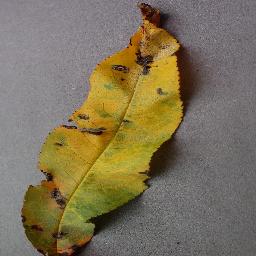
Label: Peach___Bacterial_spot